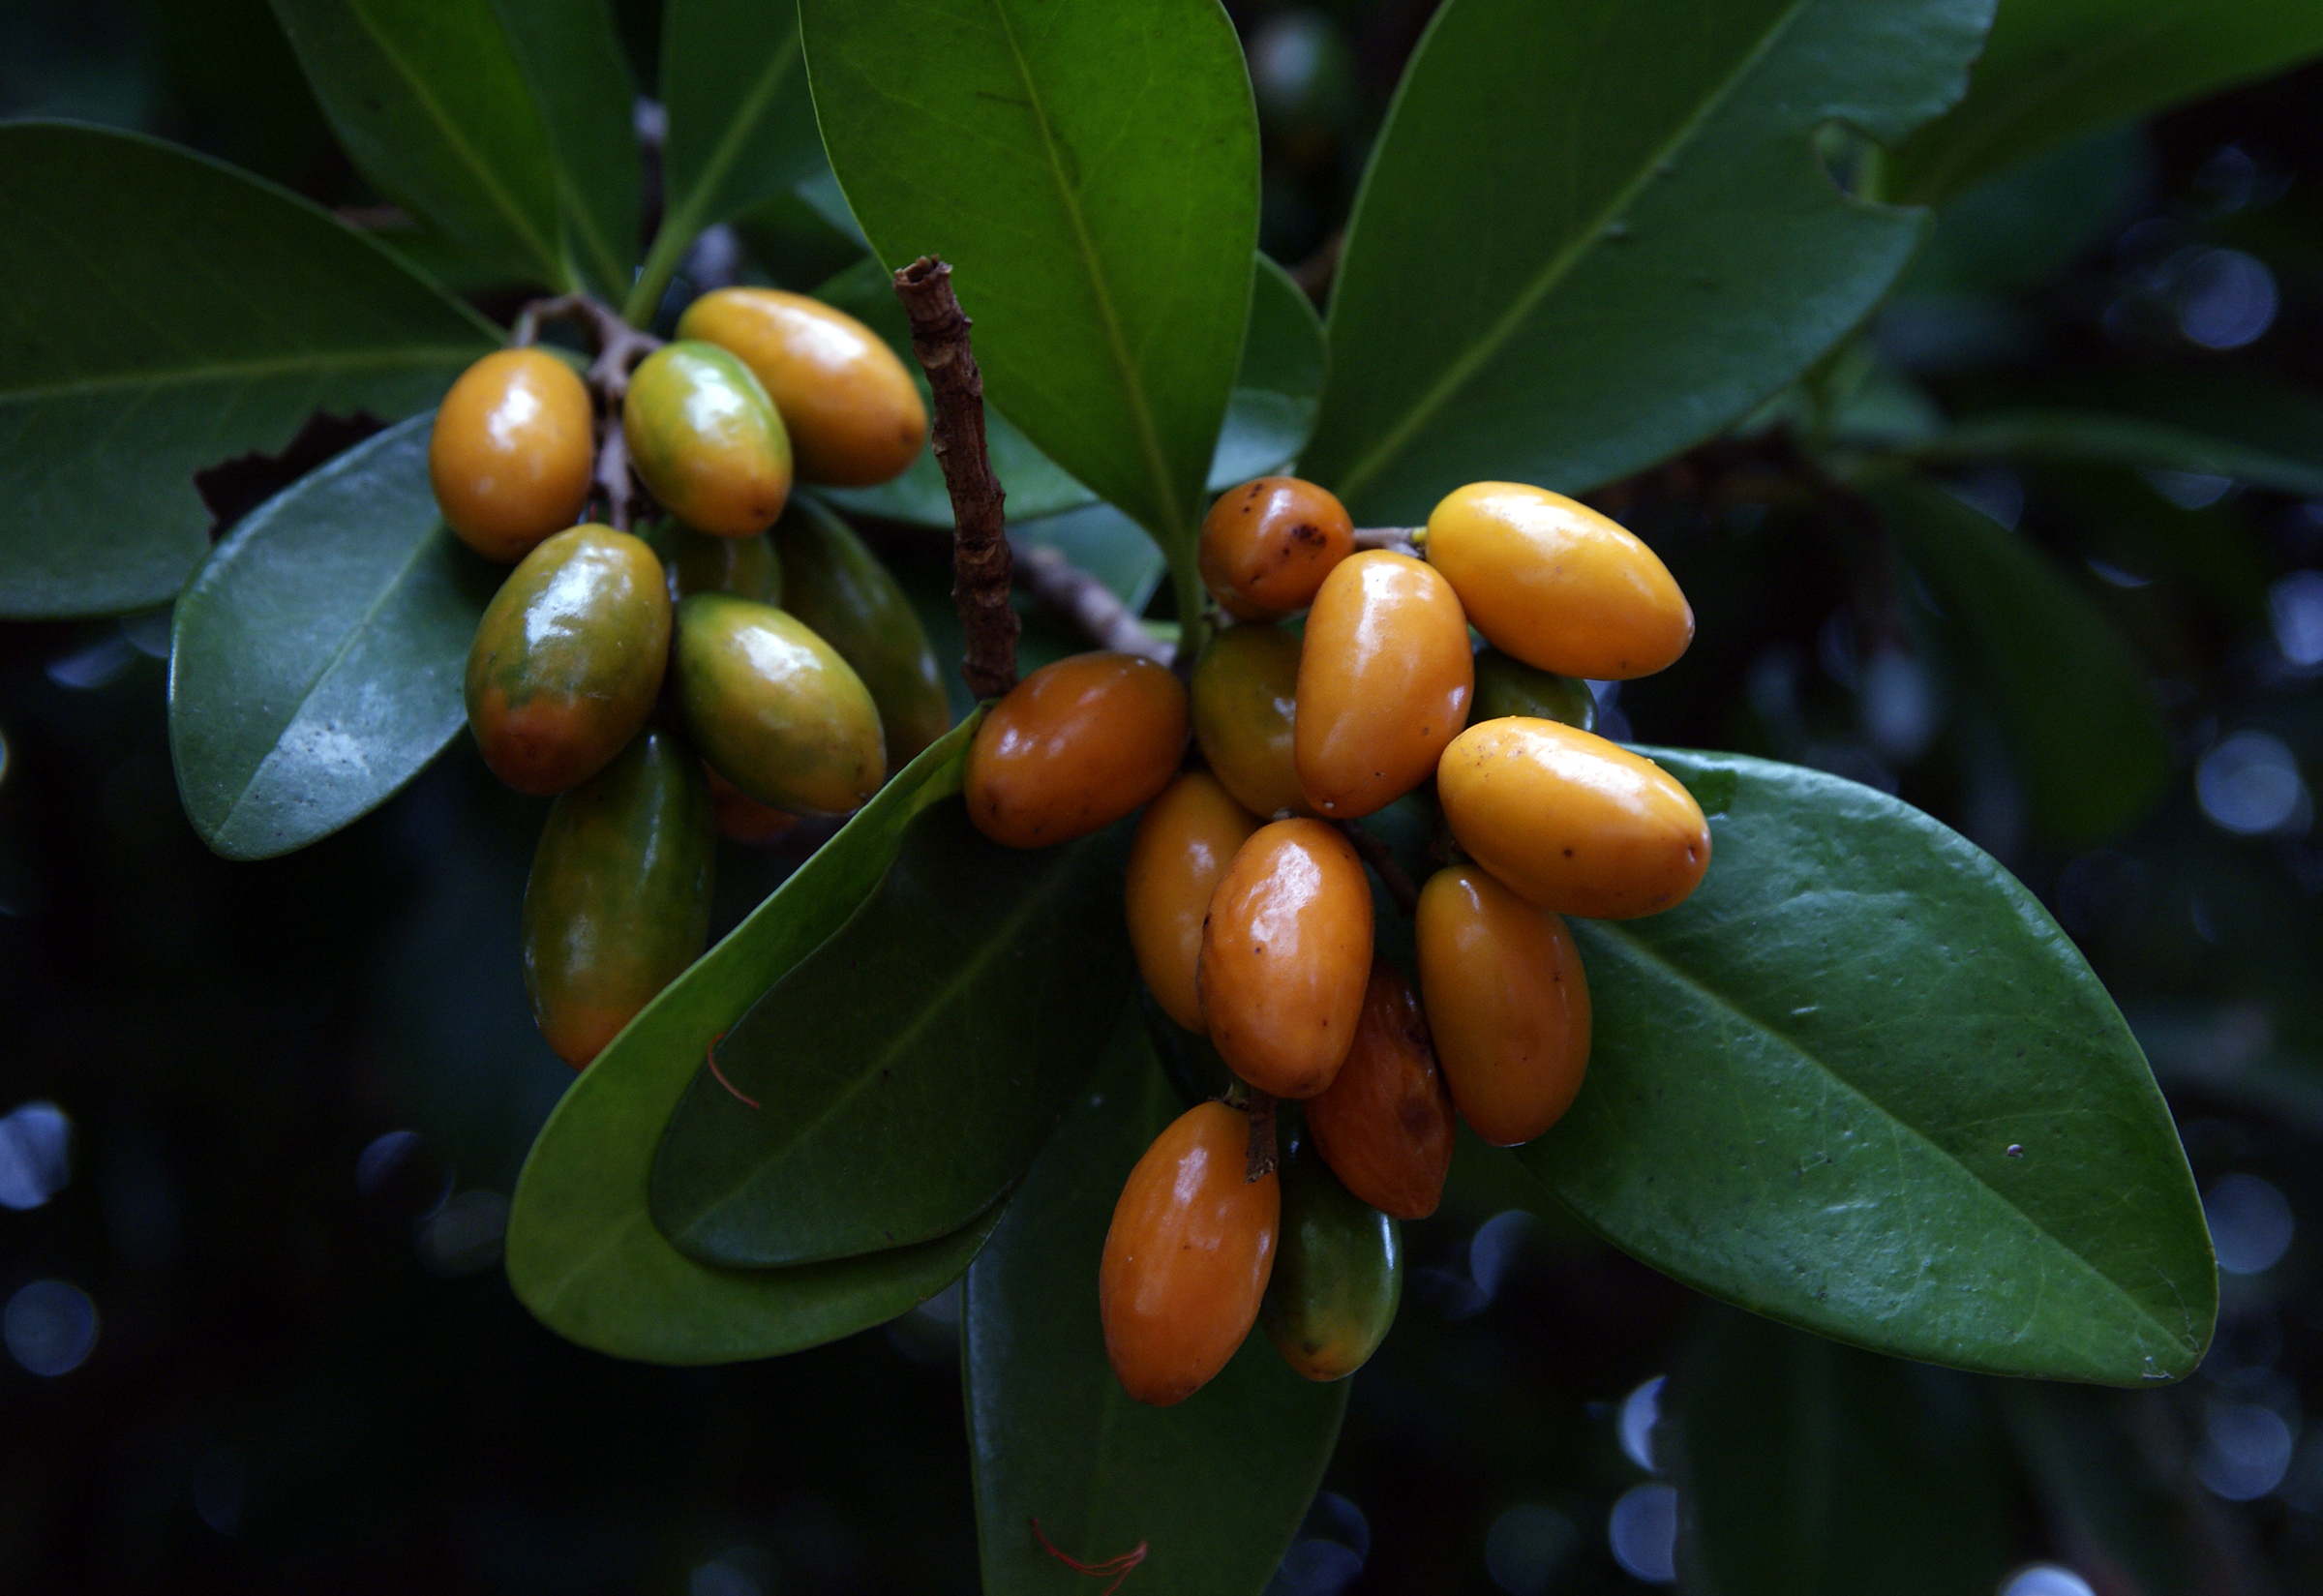
tree, branch, plant, fruit, flower, food, produce, evergreen, flora, shrub, newzealandnativeplants, sonydslra300, karakacorynocarpaceae, karaka, flowering plant, acerola, malpighia, woody plant, land plant